Primate of the Gauls

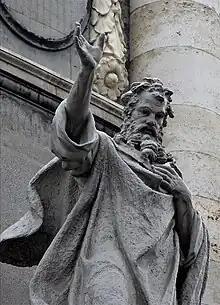
Statue of Irenaeus of Lyon, second bishop of Lyon

Primate of the Gauls is a title given since 1079 to the archbishop of Lyon, former capital of the Three Gauls then land of the Roman Empire, and has described the authority he has exercised in the past over the other bishops of France. The primacy of a title conferred on archbishop guarantees a theoretical jurisdiction over several ecclesiastical provinces. In France, only the title of Primate of the Gauls and Primate of Normandy, respectively assigned to the archbishops of Lyon and Rouen, are still used (although the honorific title of Primate of Lorraine brought by the bishop of Nancy and Toul does exist).